Bural

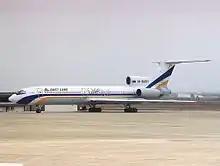
One of the previously operated Tupolev Tu-154M in Bural (colours of Buryat flag are still there), which went to East Line Airlines and then to S7 Airlines.

1 October 2010 - AN-2 Uakit - Bagdarin - In flight at an altitude of 2,300 meters with very poor weather conditions and too little fuel left, the pilot decided to carry out an emergency landing. Passengers and copilot received injuries of varying severity when leaving the aircraft.